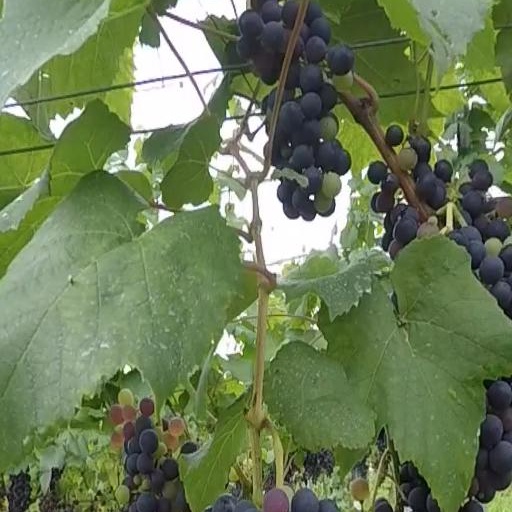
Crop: grape